Bran Nue Dae

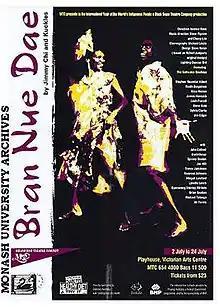
Poster of 1993 production in Melbourne

Bran Nue Dae is a 1990 musical set in Broome, Western Australia, that tells stories and of issues relating to Indigenous Australians. It was written by Jimmy Chi and his band Kuckles and friends, and was the first Aboriginal Australian musical. The name is a phonetic representation of "Brand New Day".